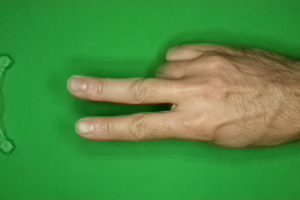
Label: scissors